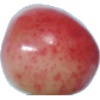
Label: Cherry Rainier 1